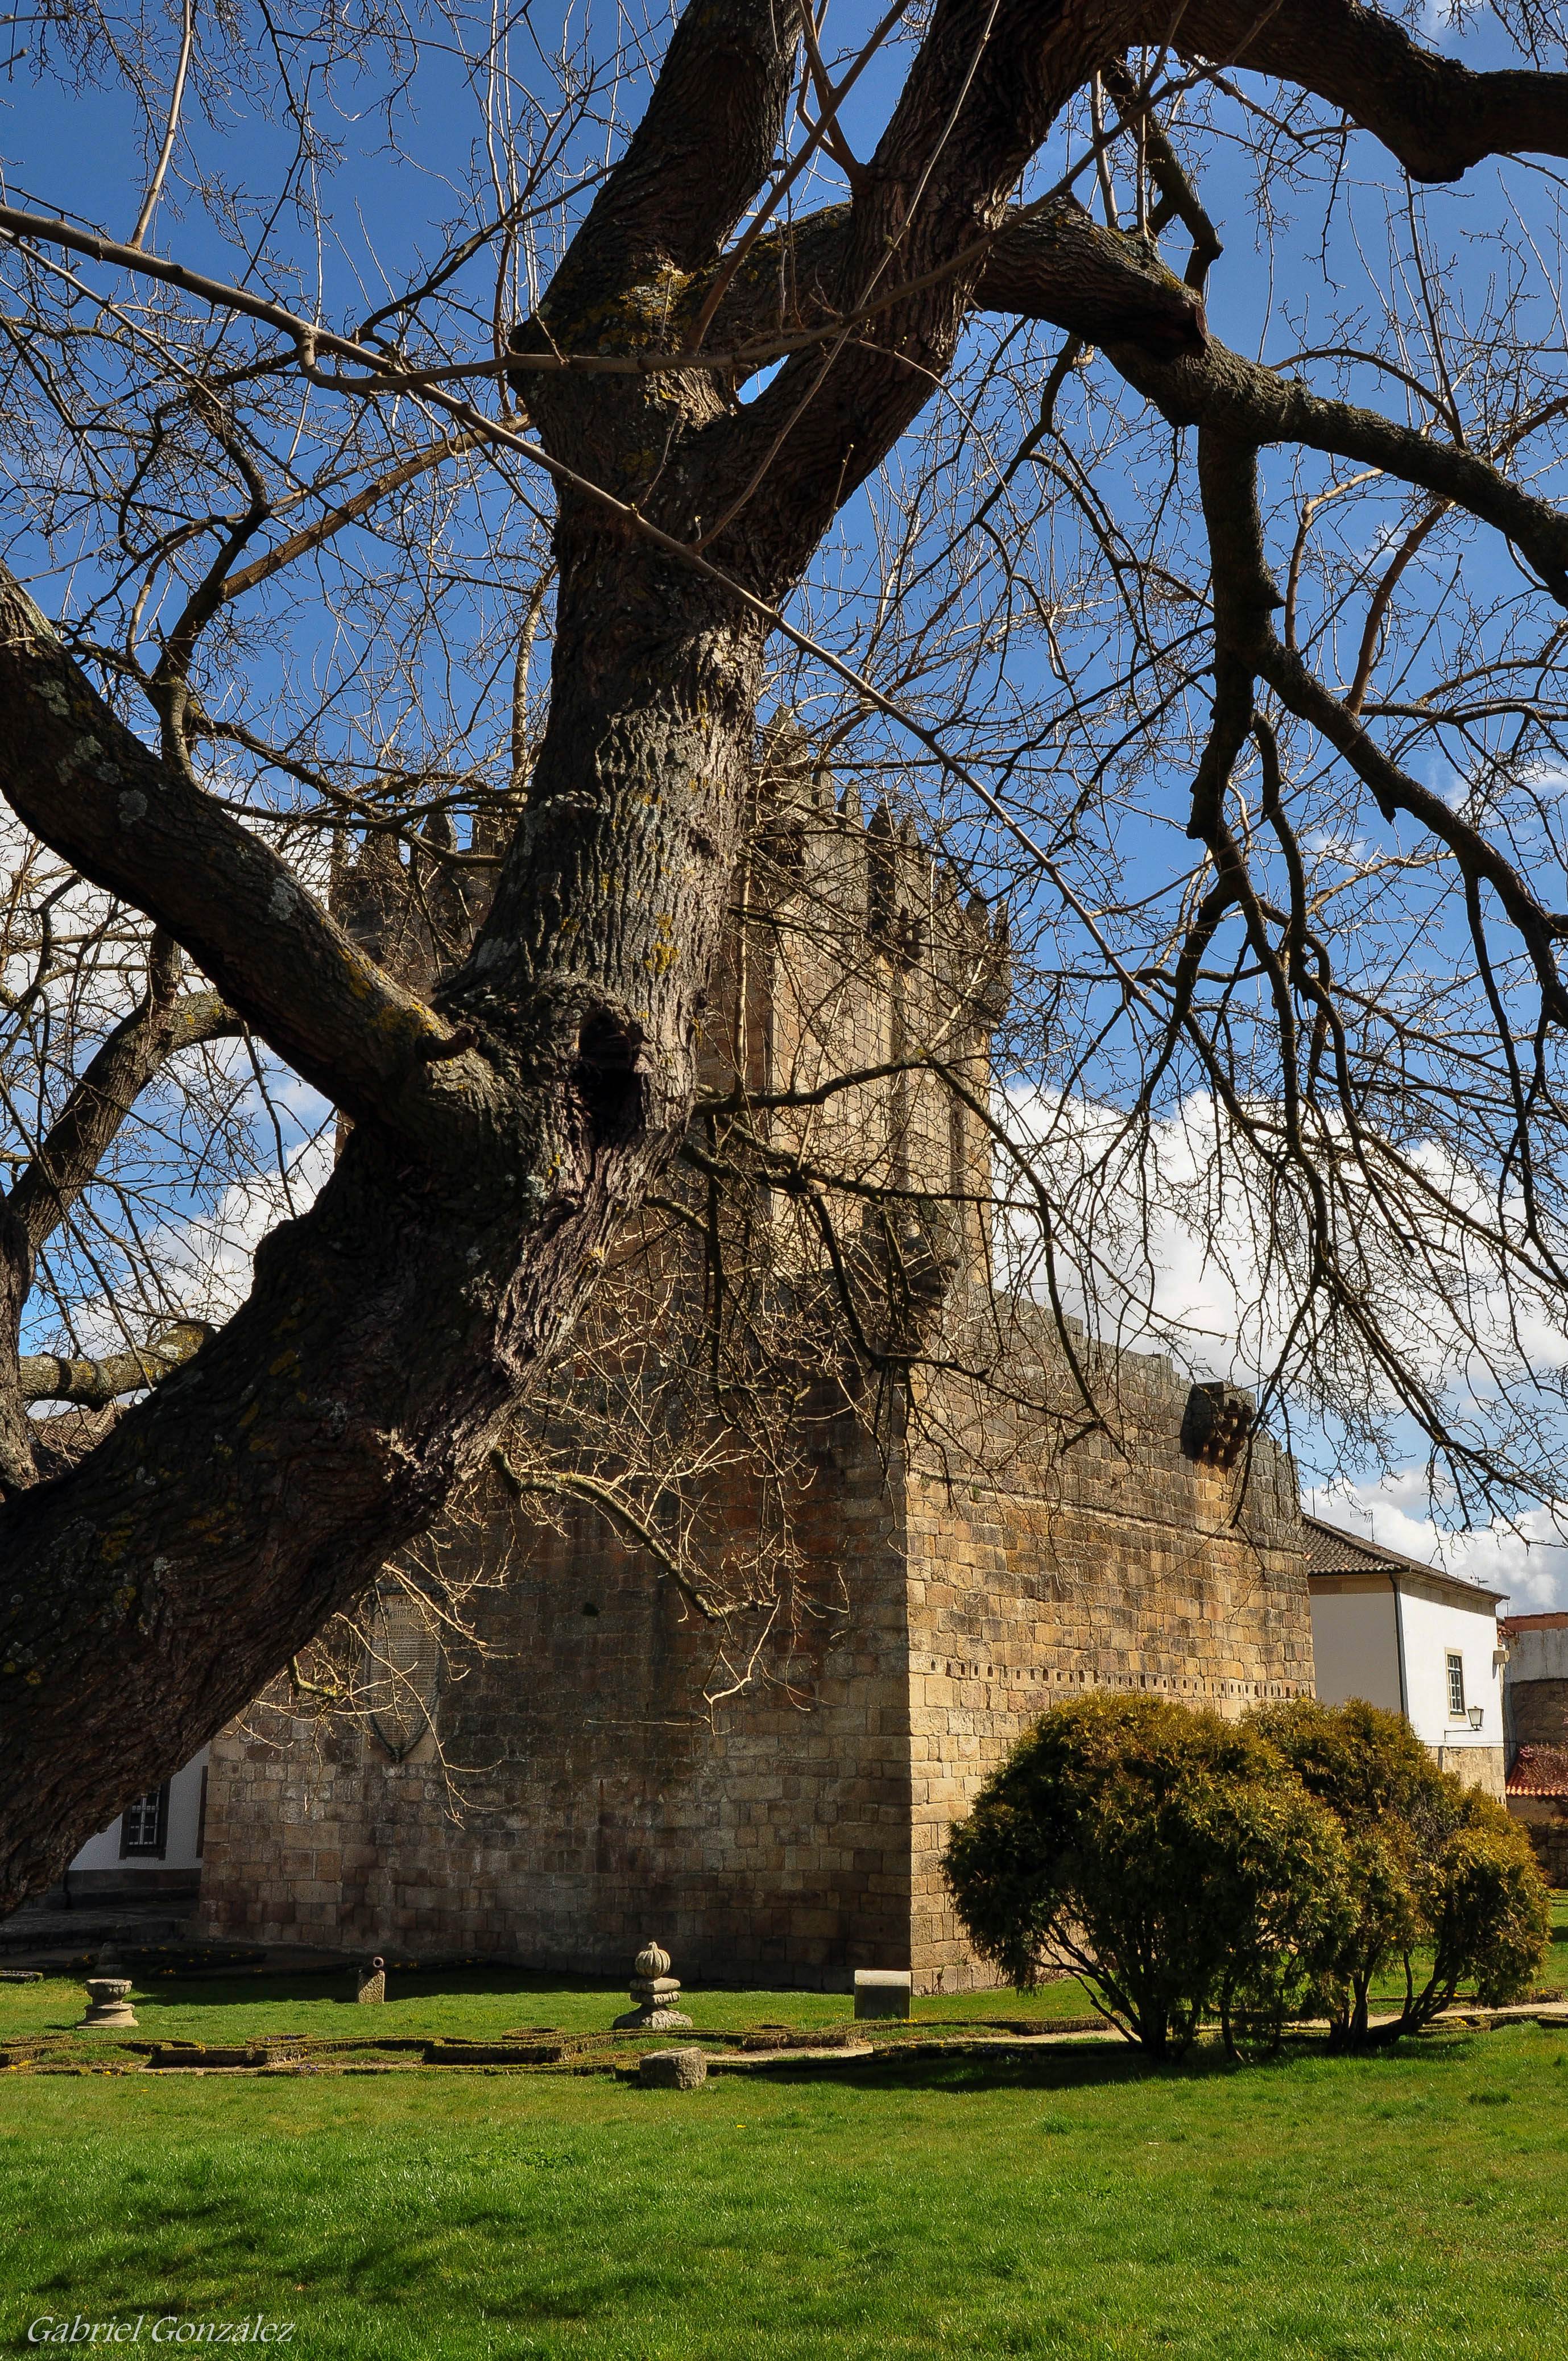
landscape, tree, plant, house, flower, building, autumn, place of worship, portugal, paisajes, nikond90, ggl1, gaby1, chaves, vilareal, rural area, rep blicaportuguesa, chavesvilarealrep blicaportuguesa, woody plant